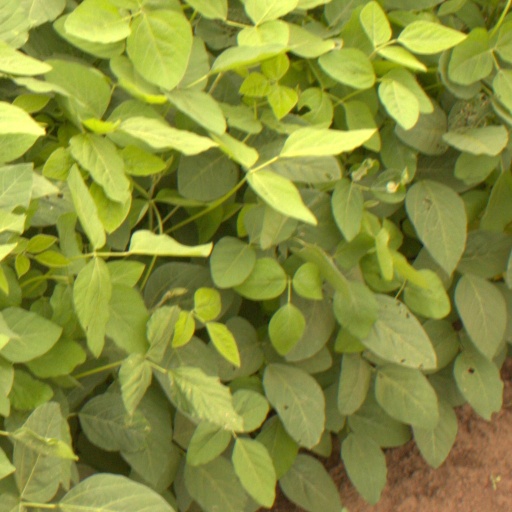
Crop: soybean